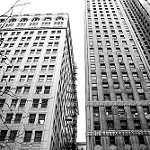
Label: buildings